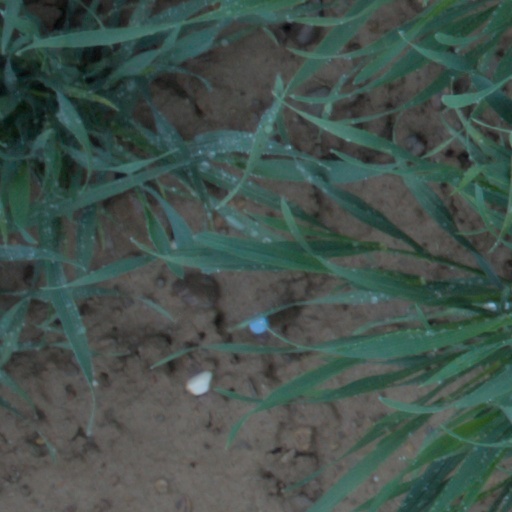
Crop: wheat